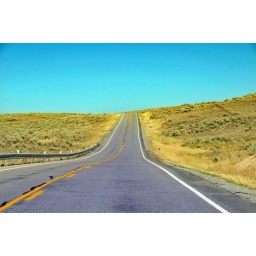
highway 65 near east canyon mid fall 3